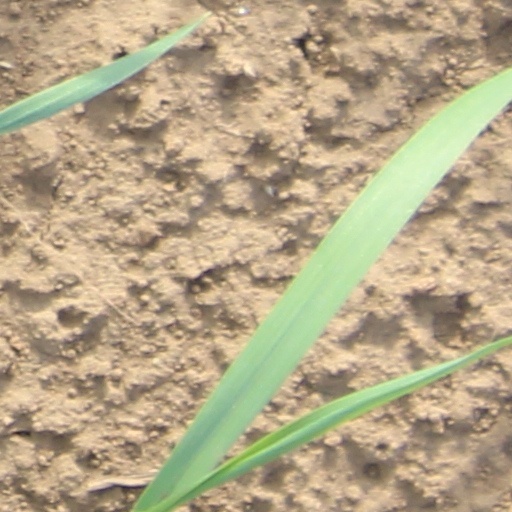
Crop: wheat